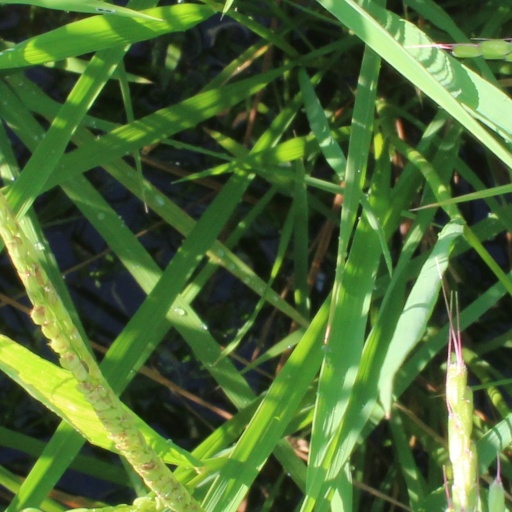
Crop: rice